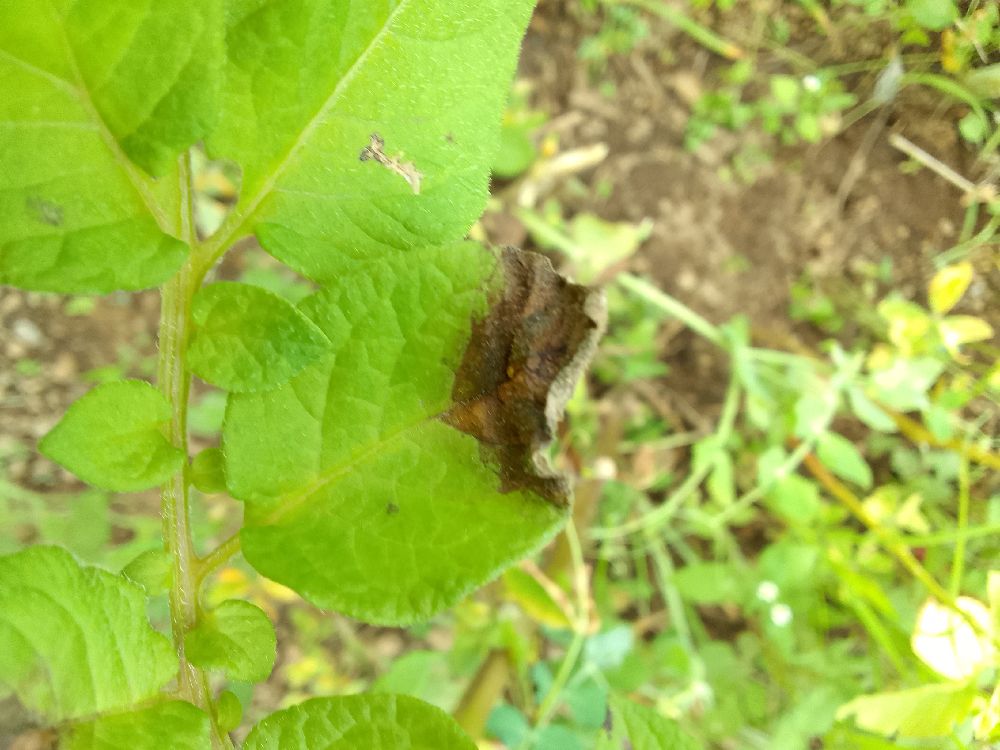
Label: Late blight